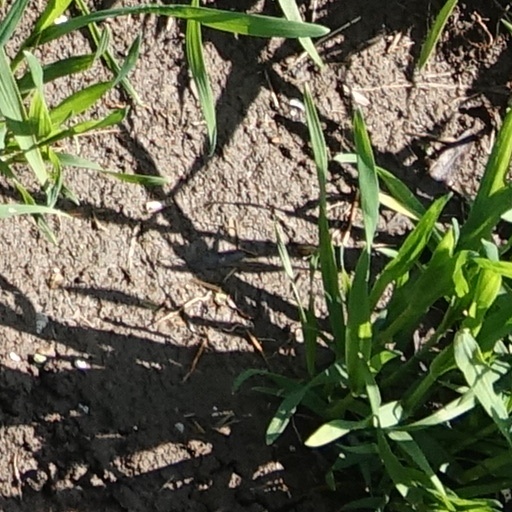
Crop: wheat